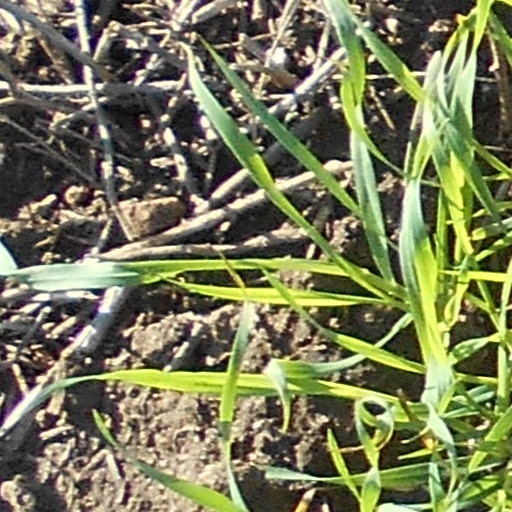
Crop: wheat